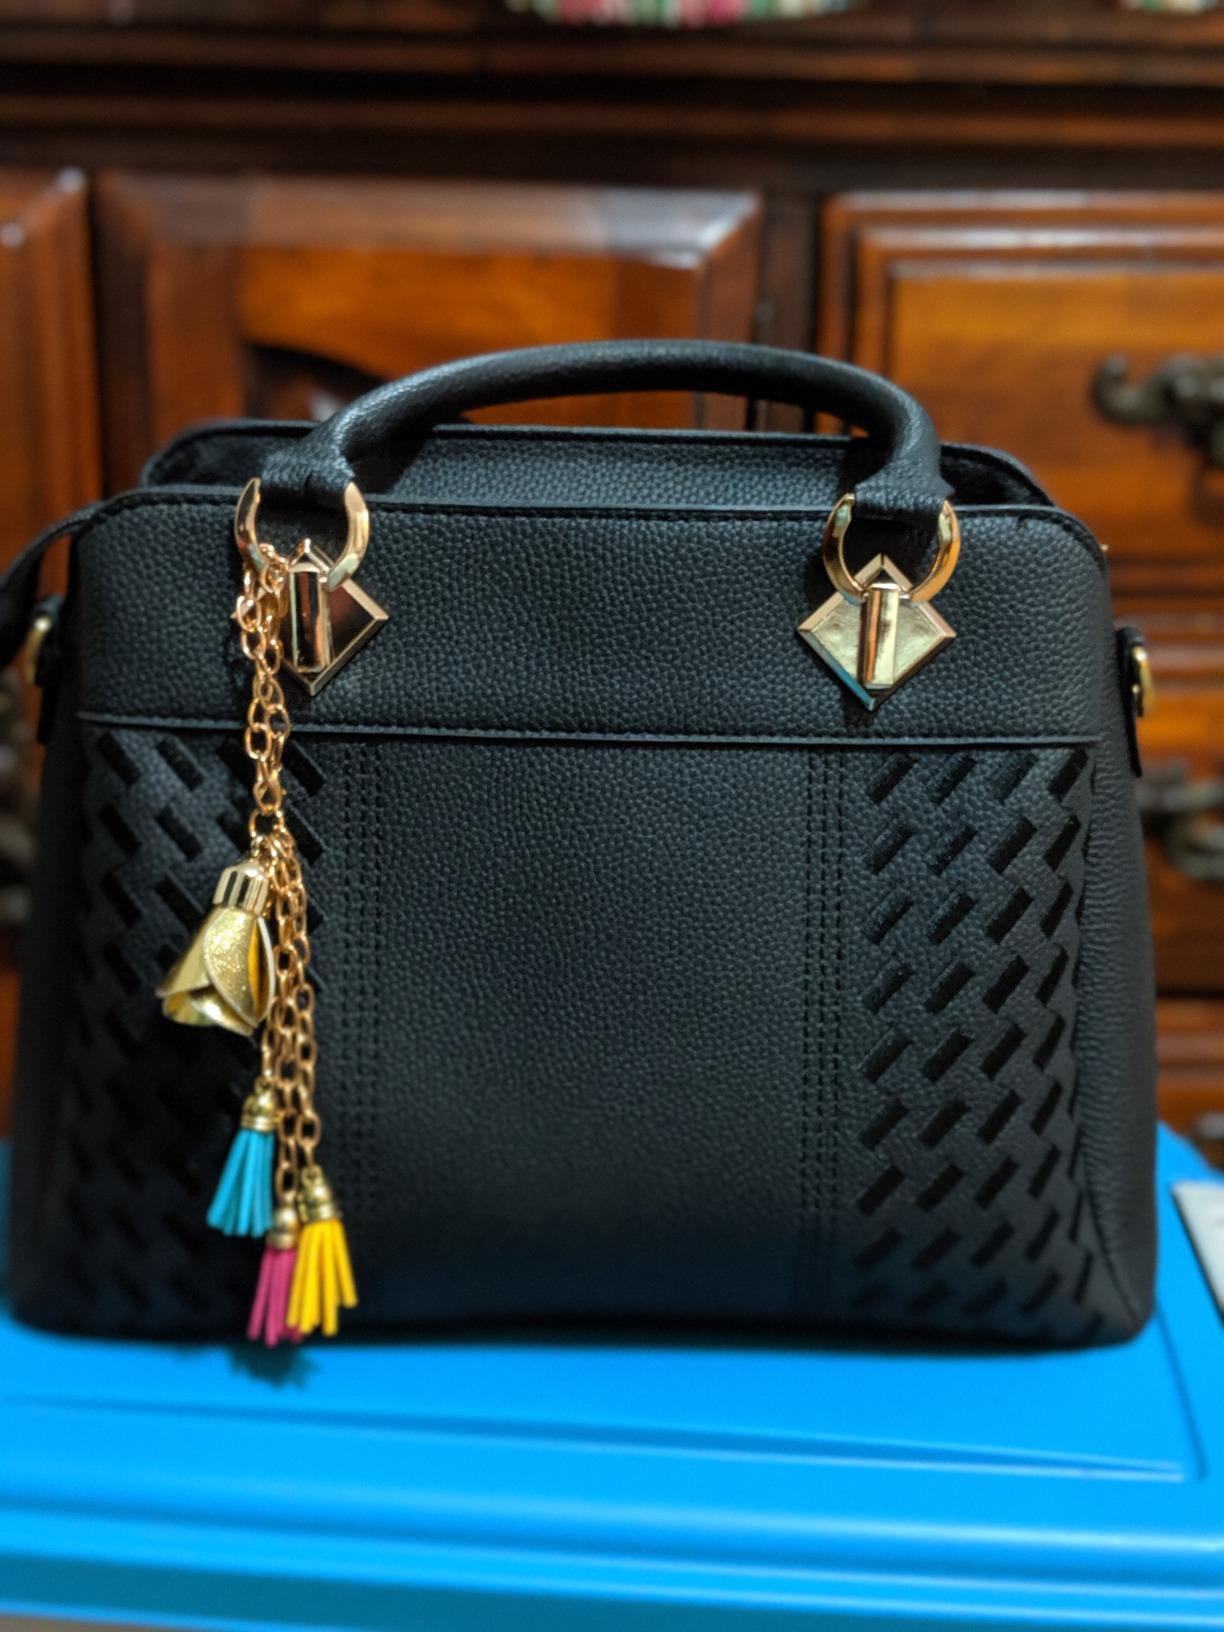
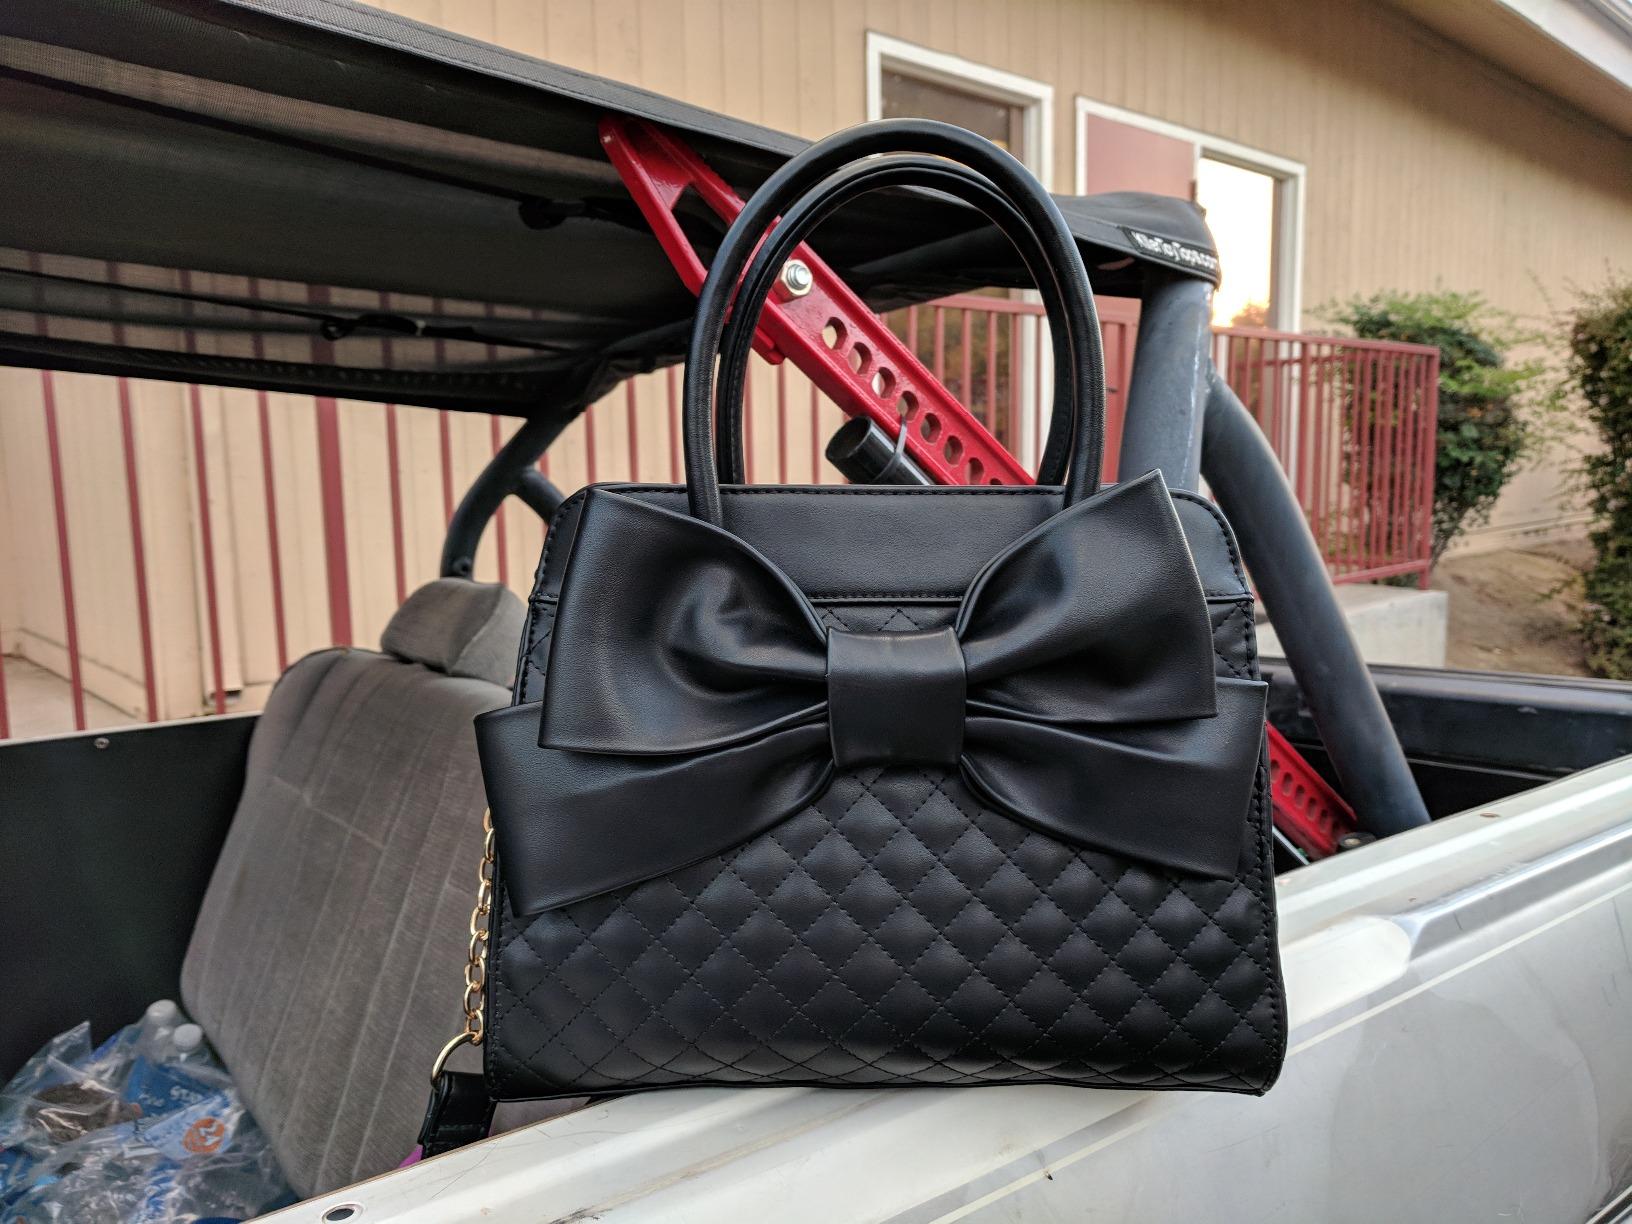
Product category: accessories_handbag
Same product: no